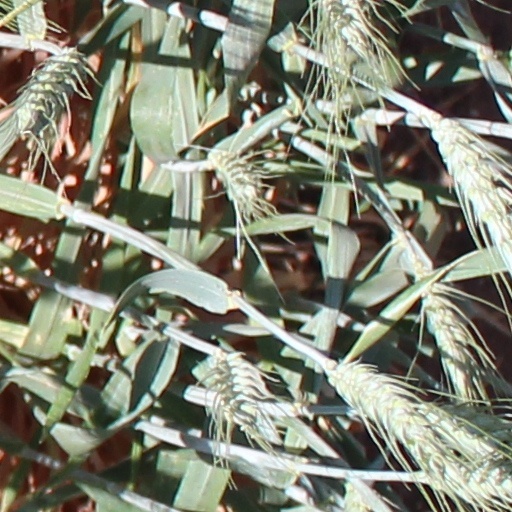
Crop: wheat